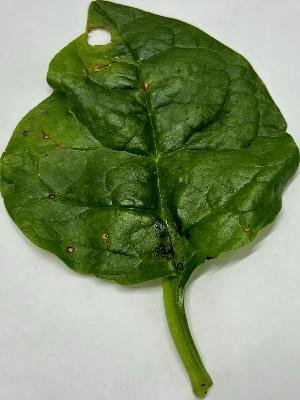
Label: Bacterial-Spot